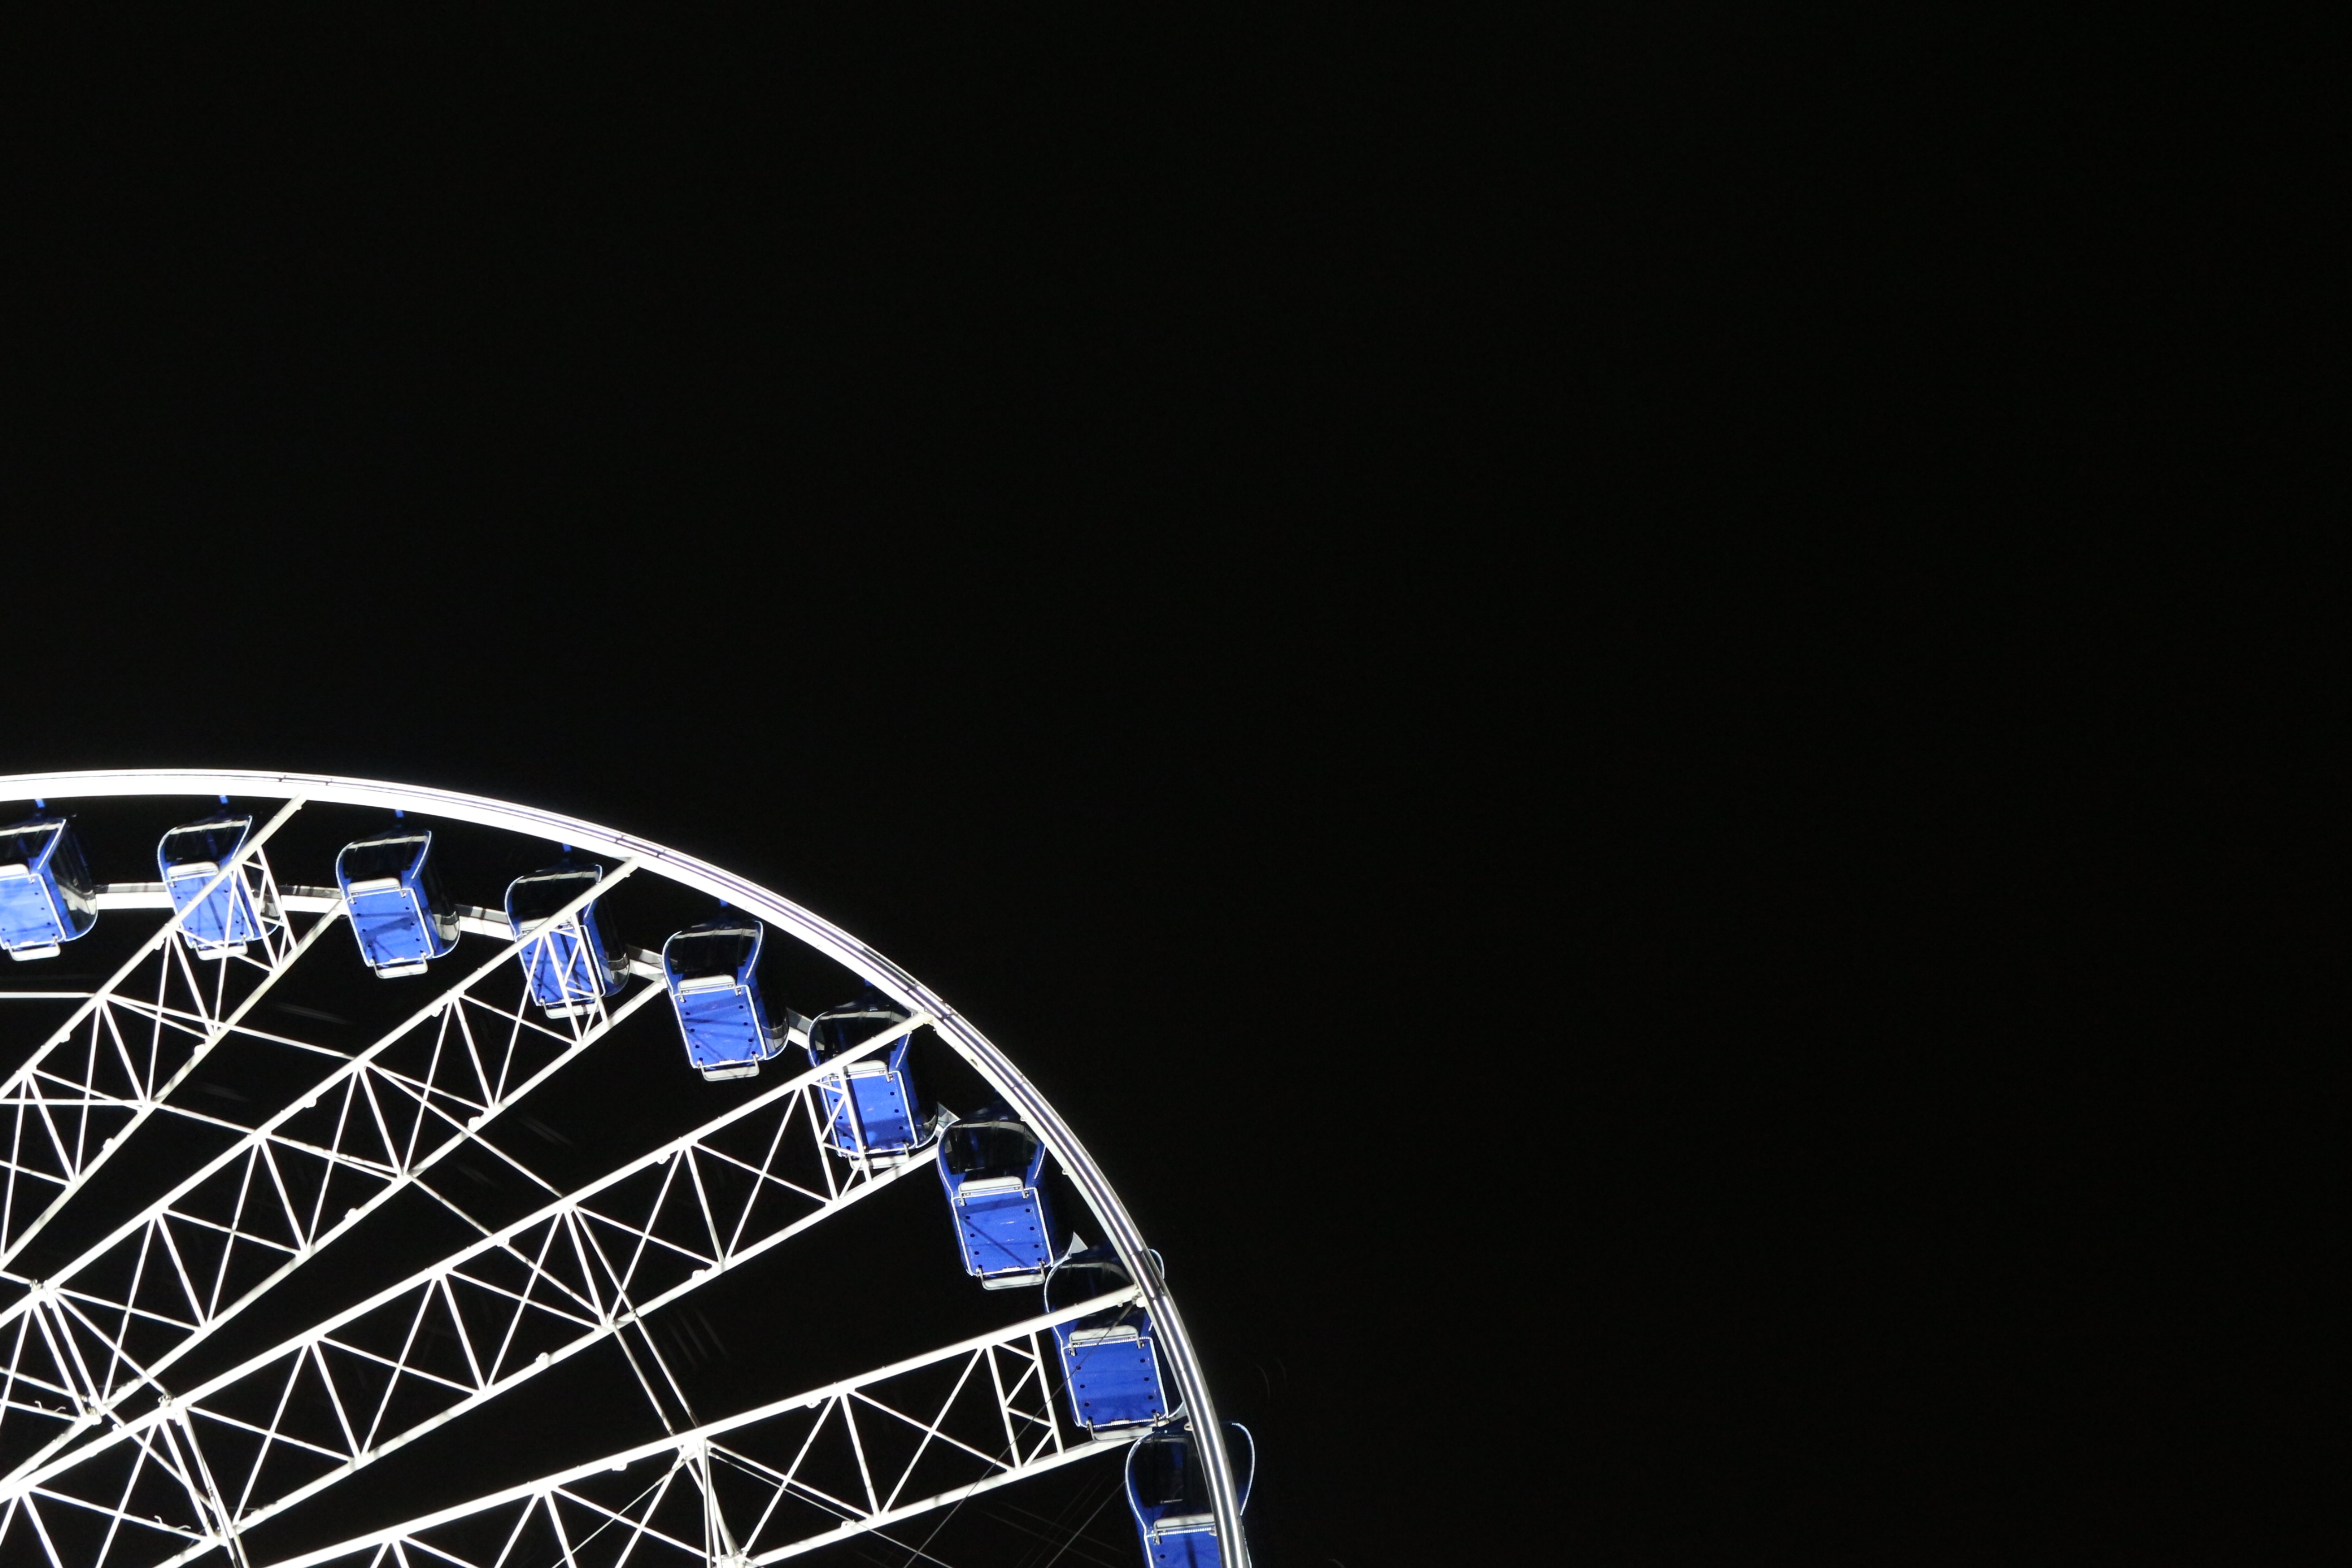
night, wheel, ferris wheel, ride, background, folk festival